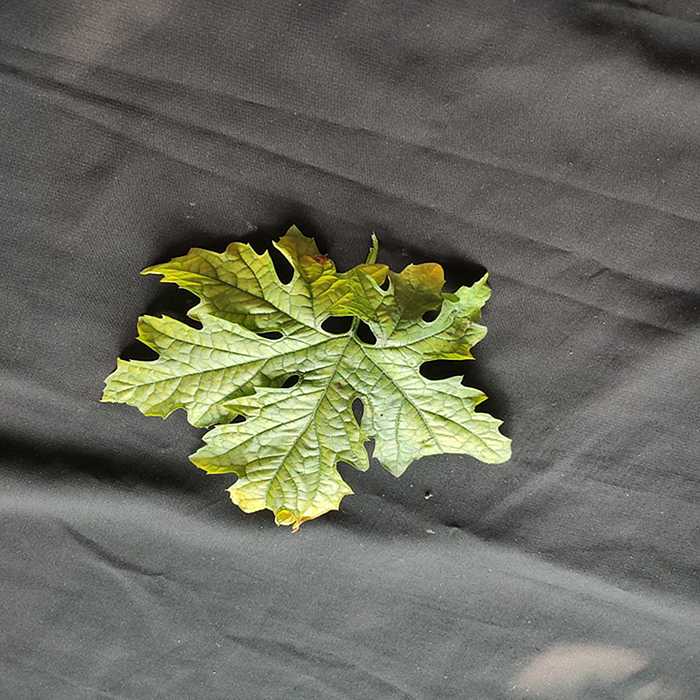
Plant: Bitter Gourd
Label: Mosaic virus